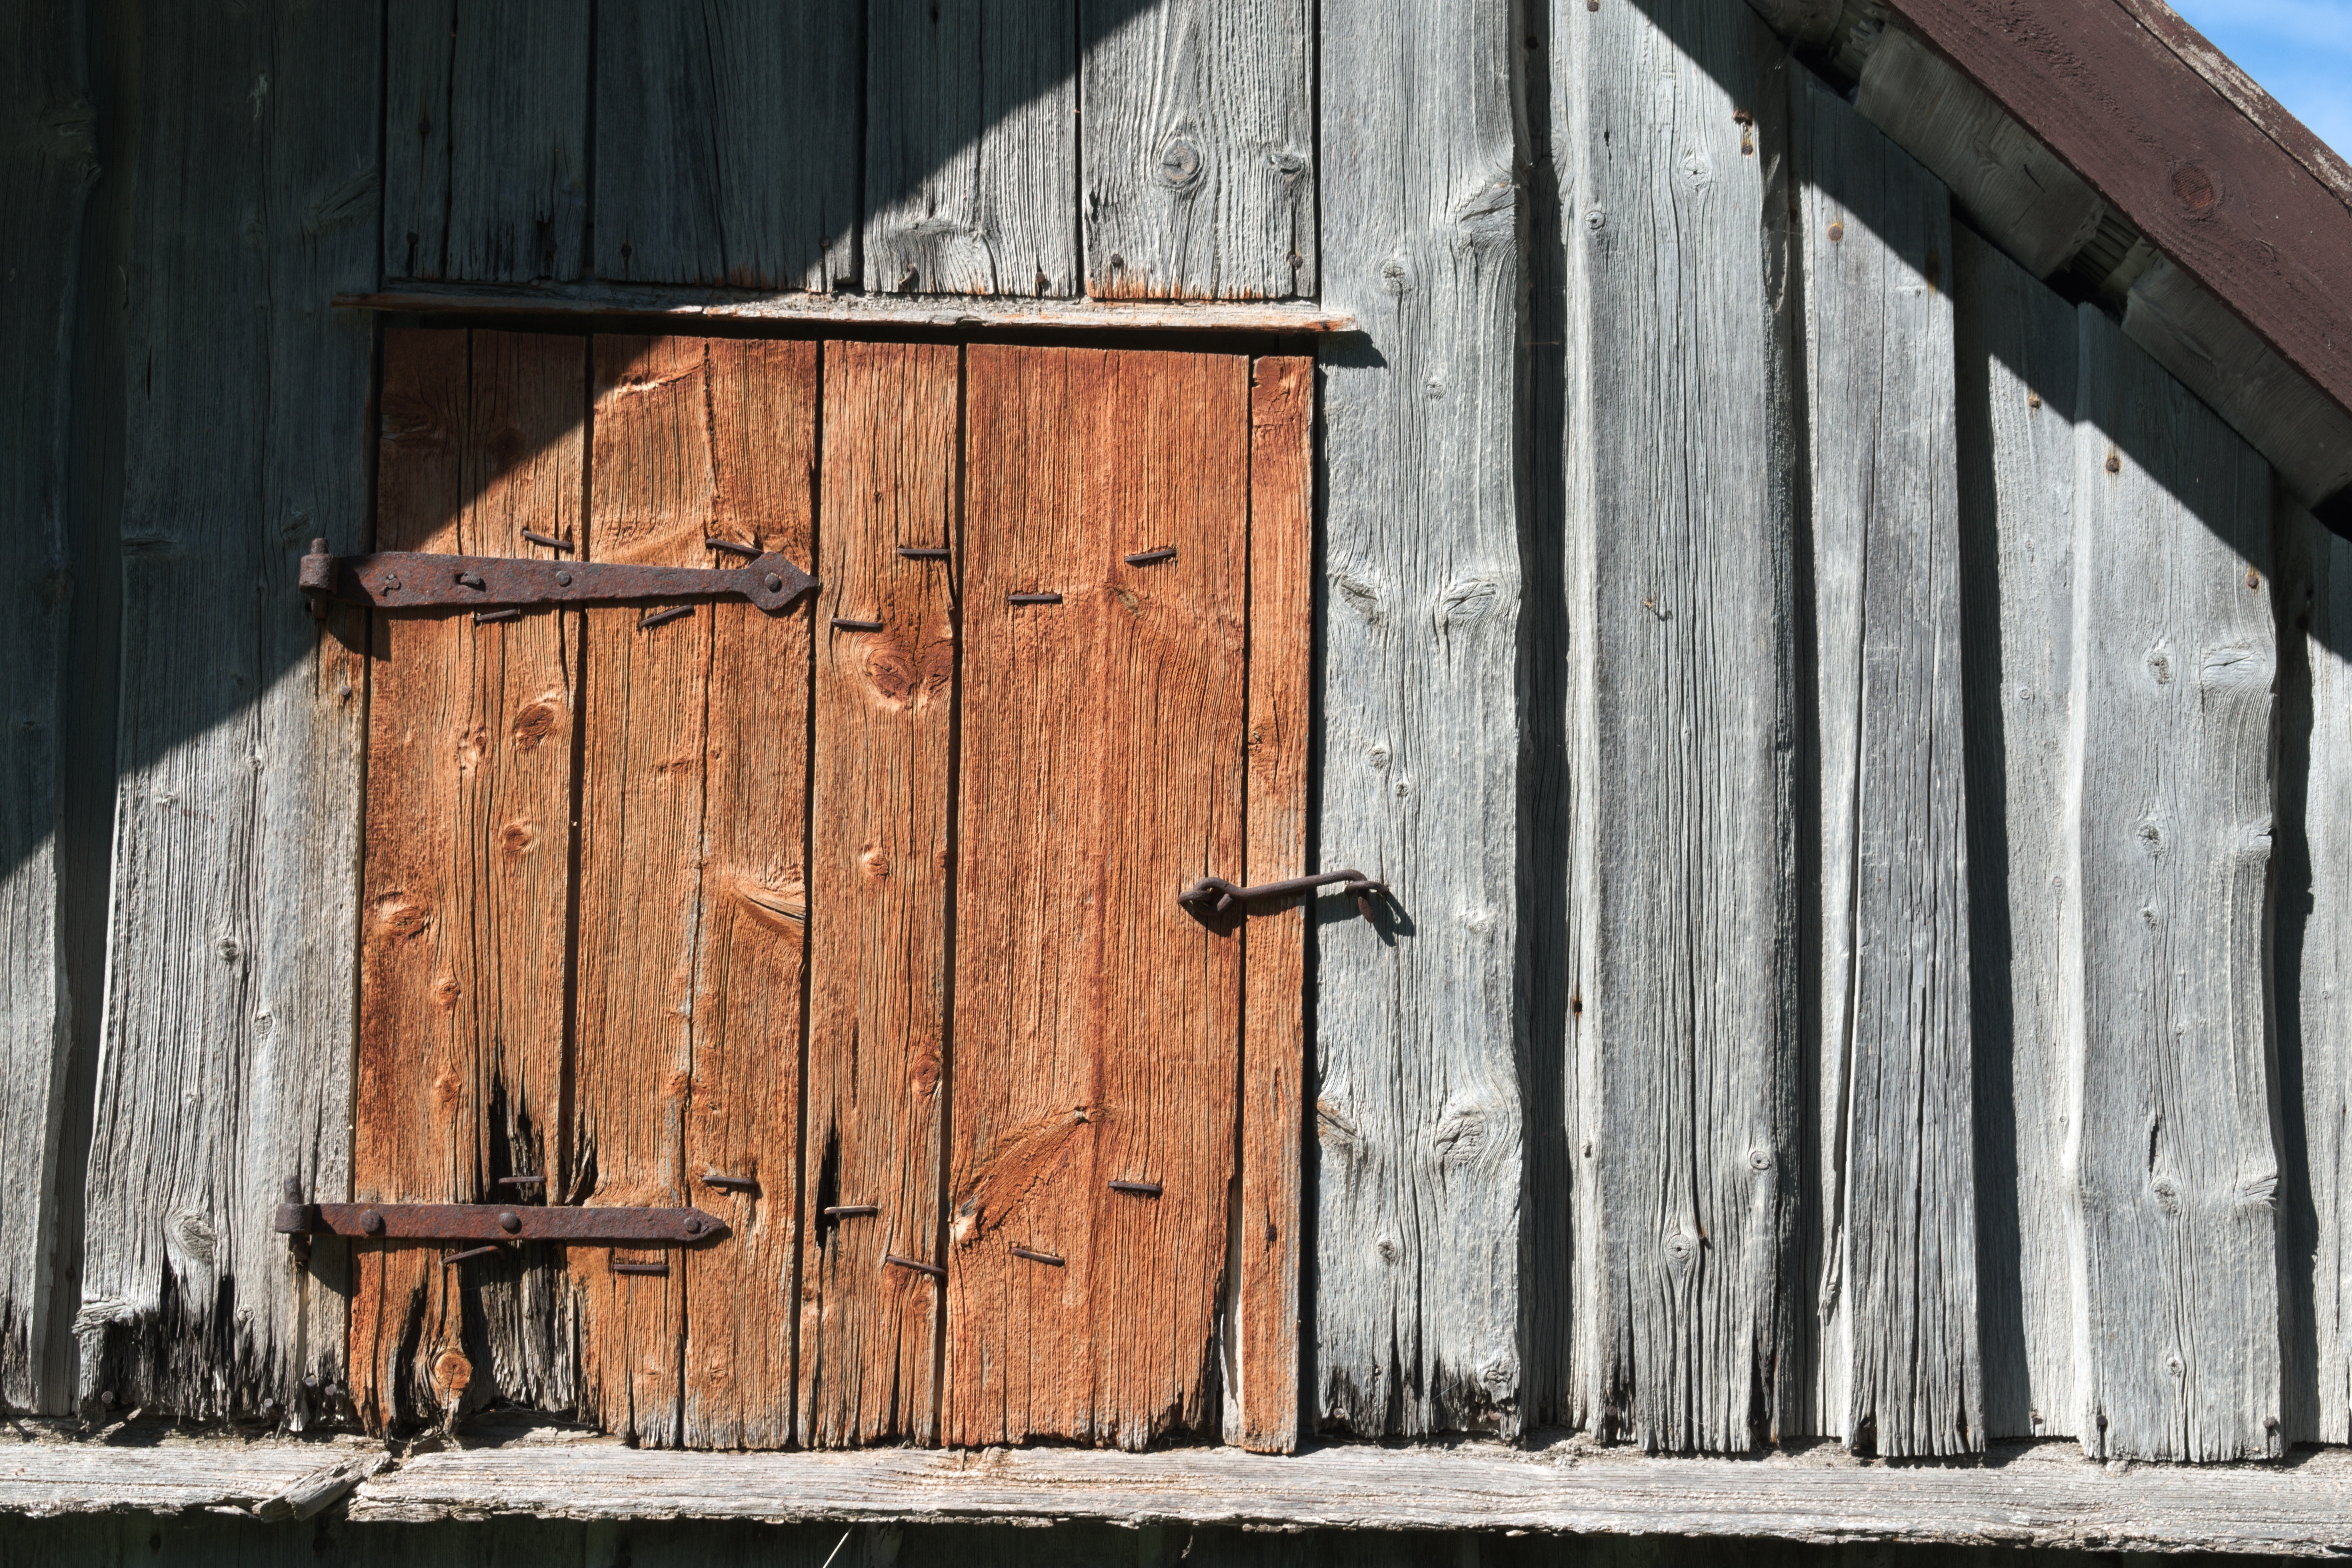
wood, house, building, barn, wall, shed, shack, facade, door, stall, outhouse, outdoor structure